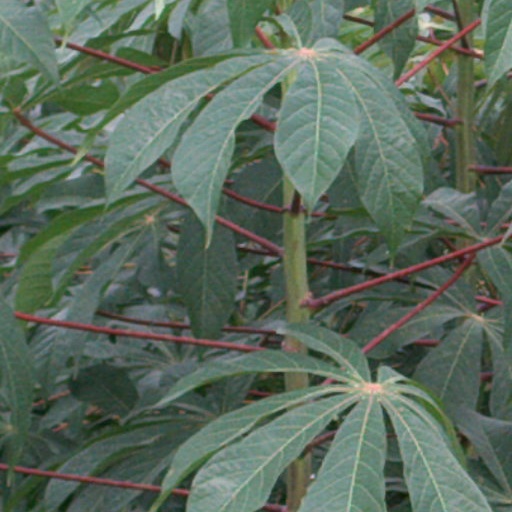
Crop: cassava